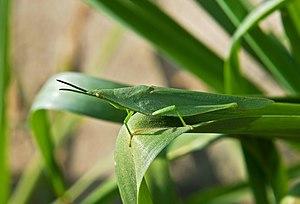
En zoologie, un graminivore est un animal herbivore, ou phytophage, qui se nourrit principalement d'herbes graminoïdes, et plus particulièrement de graminées.
Les insectes sont une classe d'animaux invertébrés de l'embranchement des arthropodes et du sous-embranchement des hexapodes. Ils sont caractérisés par un corps segmenté en trois tagmes protégés par une cuticule formant un exosquelette composé de chitine et pourvu de trachées respiratoires.
Cette page a pour objet de présenter un arbre phylogénétique des insectes Orthoptera, c'est-à-dire un cladogramme mettant en lumière les relations de parenté existant entre leurs différents groupes, telles que les dernières analyses reconnues les proposent. Ce n'est qu'une possibilité, et les principaux débats qui subsistent au sein de la communauté scientifique sont brièvement présentés ci-dessous, avant la bibliographie.